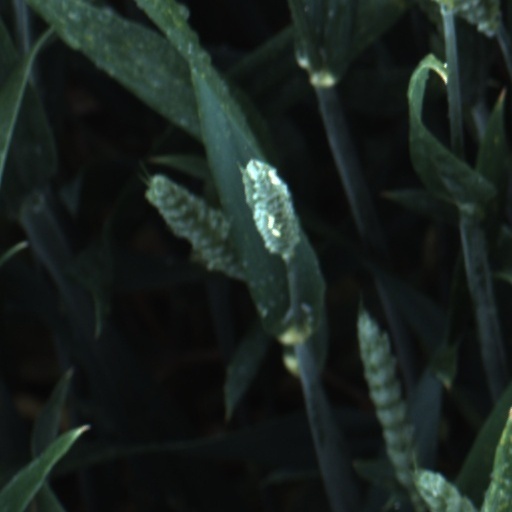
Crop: wheat